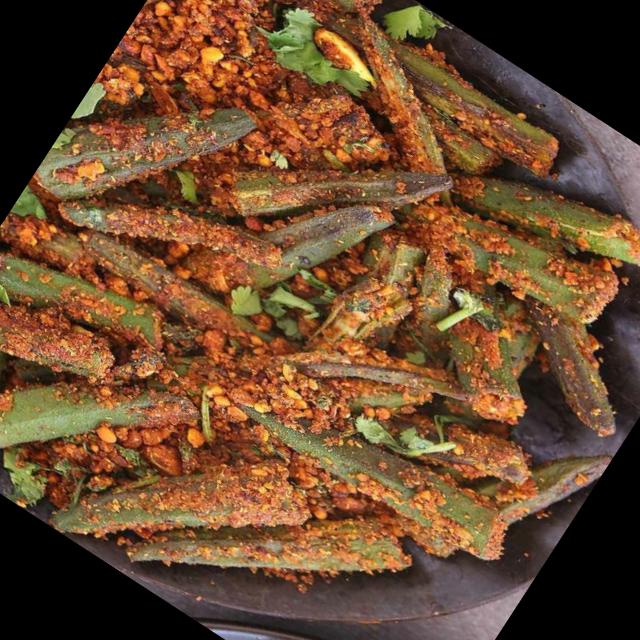
Dish: bhindi_masala